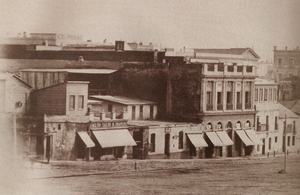
Benito Panunzi est un photographe italo-argentin.